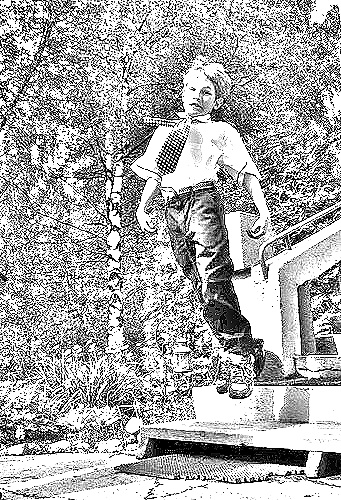
Portrait style: Sketch Portrait